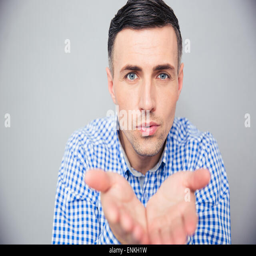
portrait of a handsome casual man over gray background .